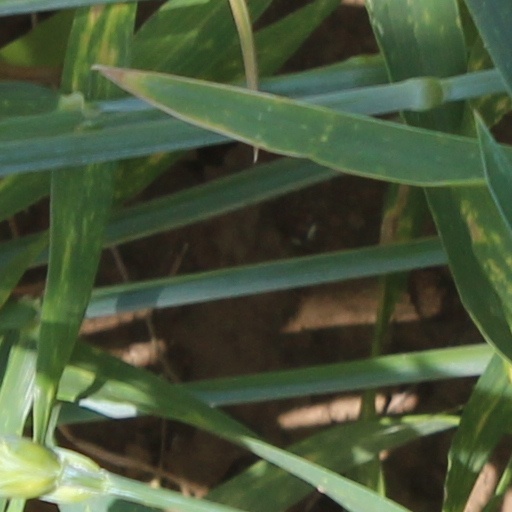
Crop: wheat